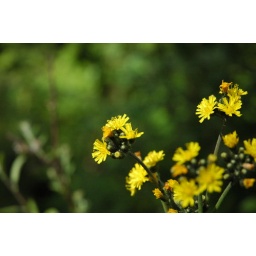
Caught my eye on a hike, a lonely bunch of blooms in a field of green